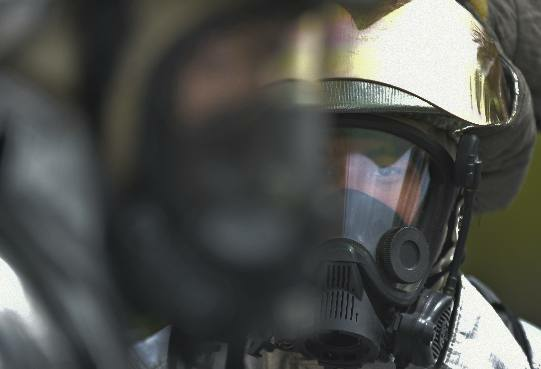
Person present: Yes